Hongwu Emperor

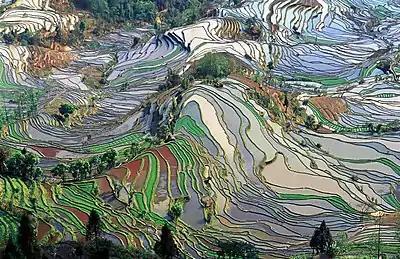
Honghe Hani Rice Terraces in Yunnan. For the Hongwu Emperor, agriculture was the main source of the country's wealth.

There were no arable lands available, so farmers who fertilized uncultivated land were exempted from taxes for three years. The government also encouraged refugees and people from densely populated areas to resettle on vacant land in the north, providing various reliefs to resettlers. To increase the labor force, slavery was abolished (only members of the imperial family were allowed to own slaves), the number of monks was reduced, and the buying and selling of free people, including the acceptance of women, children, and concubines as collateral, was prohibited. The slave trade was also banned.